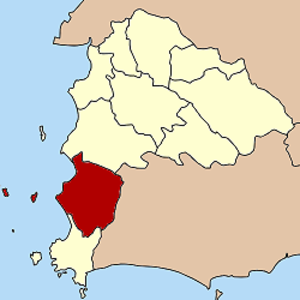
Pattaya
Pattaya ligger i kommunen Bang Lamung.
Pattaya er en by i provinsen Chonburi i det østlige Thailand. Byens indbyggertal er 101.378. Pattaya er en kystby og ligger ud mod Siambugten. Flere andre byer ligger tæt ved, blandt andet Bang Lamung